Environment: real
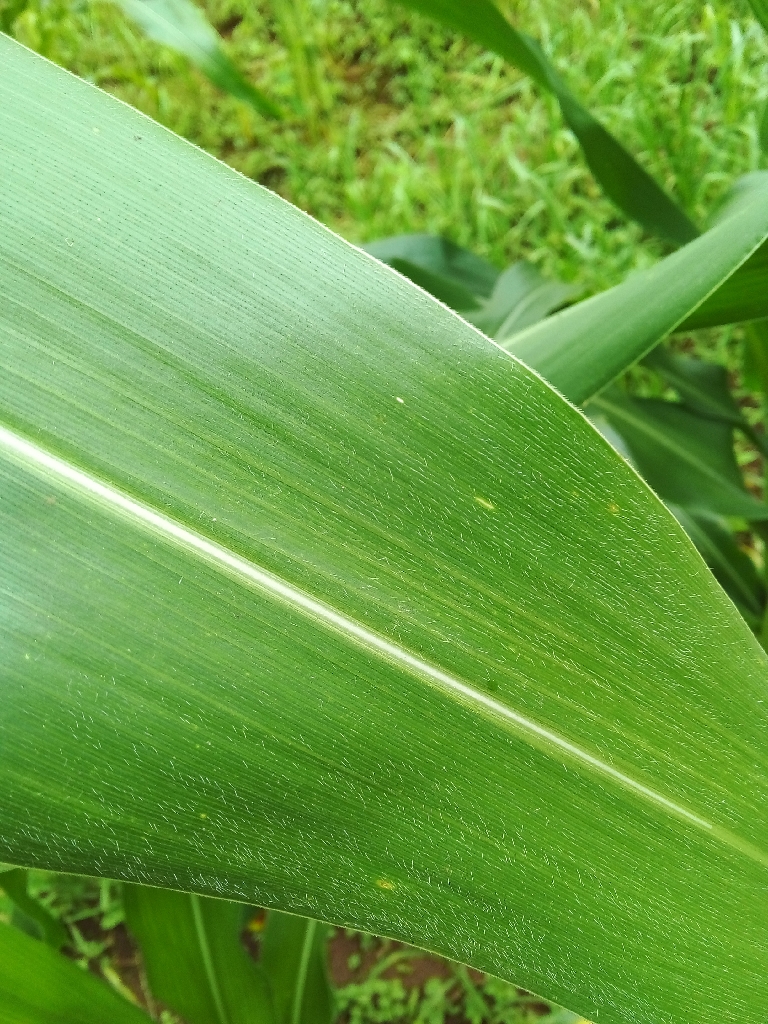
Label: healthy